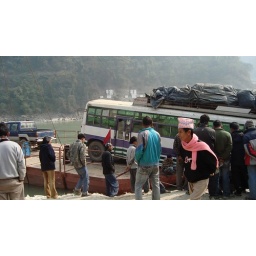
Truck drivers and bus passengers gather around the stricken ferry at the Koshi river crossing, Nepal.